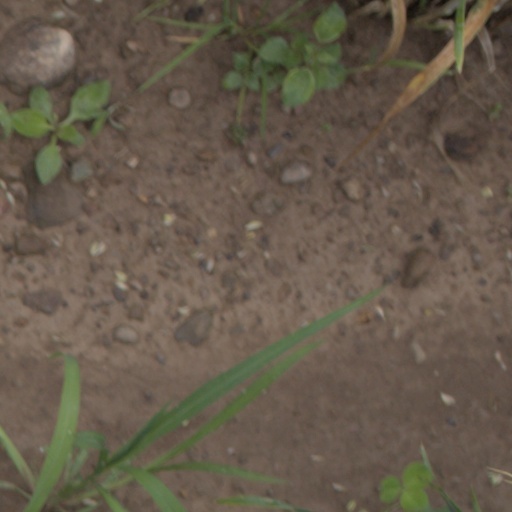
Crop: wheat